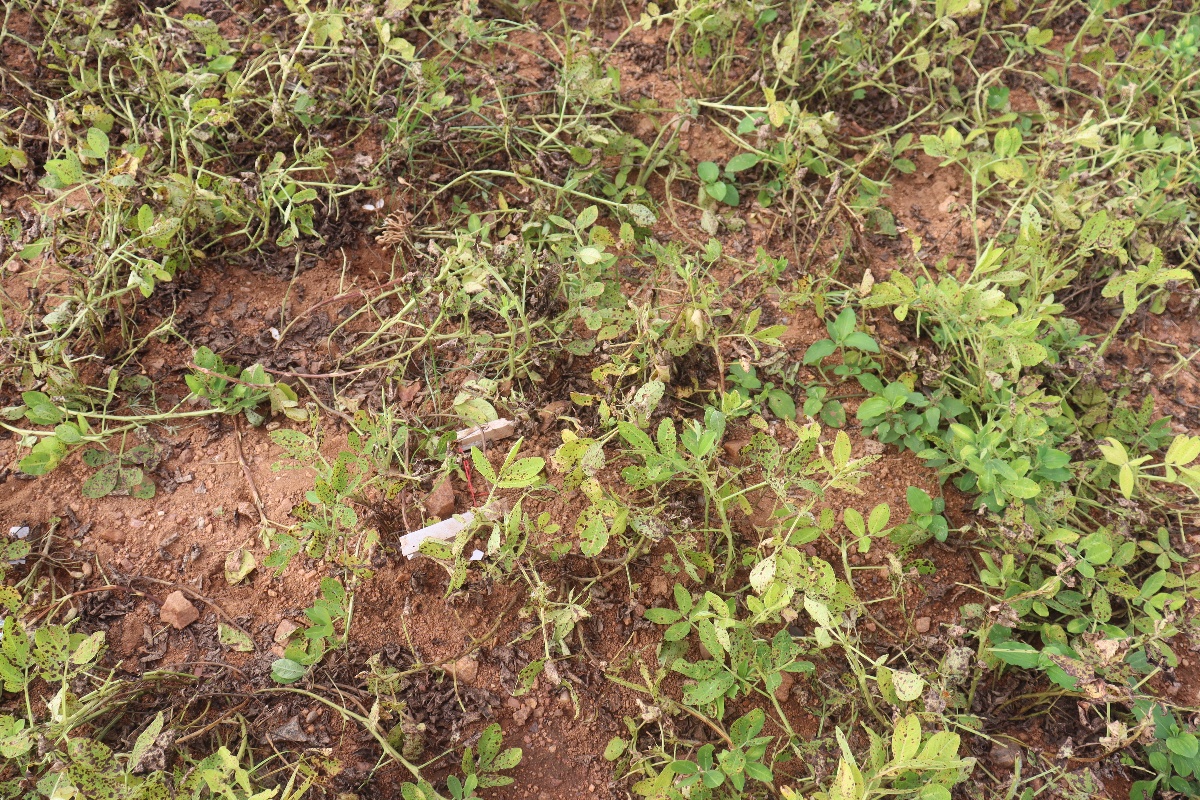
Label: late leaf spot